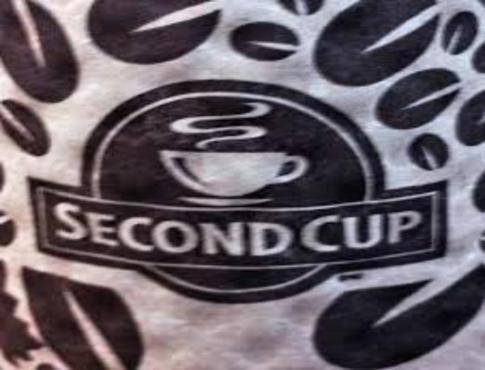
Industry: Food